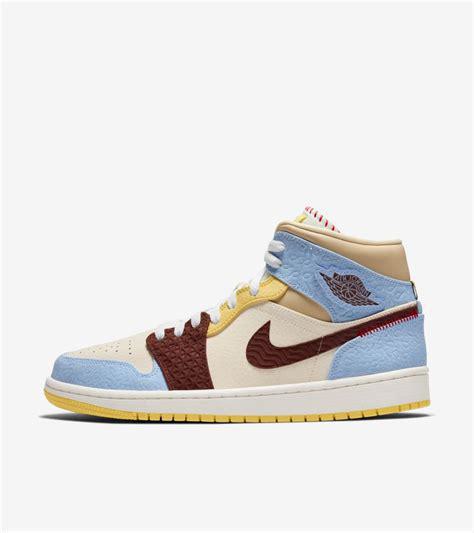
Brand: Jordan
Model: 1 Mid